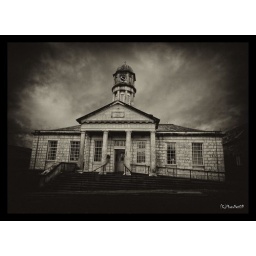
Thurso library building as it might have been in the old days - well, last year